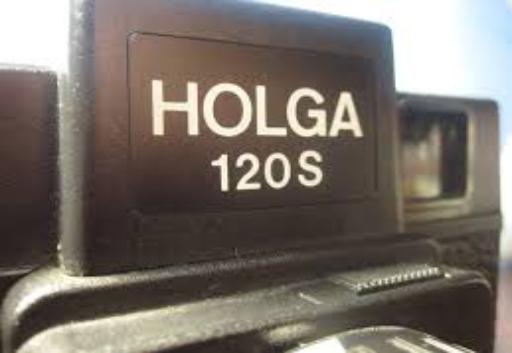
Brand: Holga
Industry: Electronic